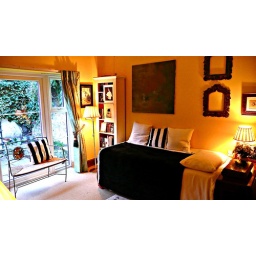
Kei's bedroom showing the new door and windows, the new curtains and some new cushions - made by Ayako